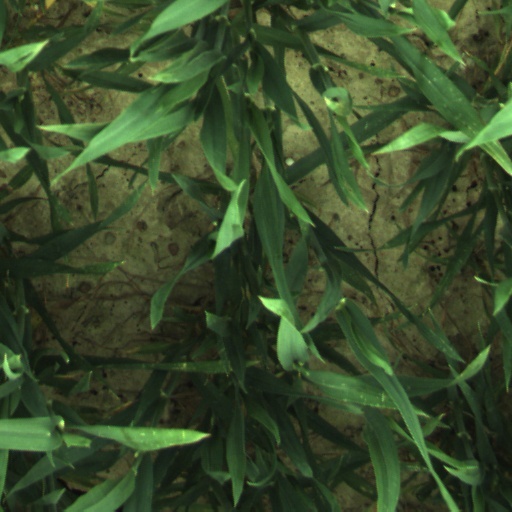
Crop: wheat